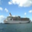
Label: ship